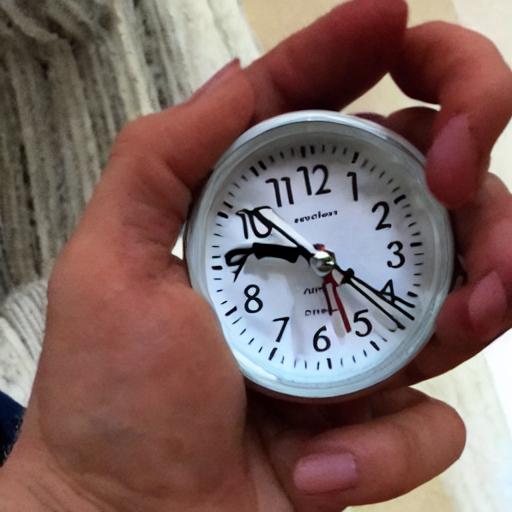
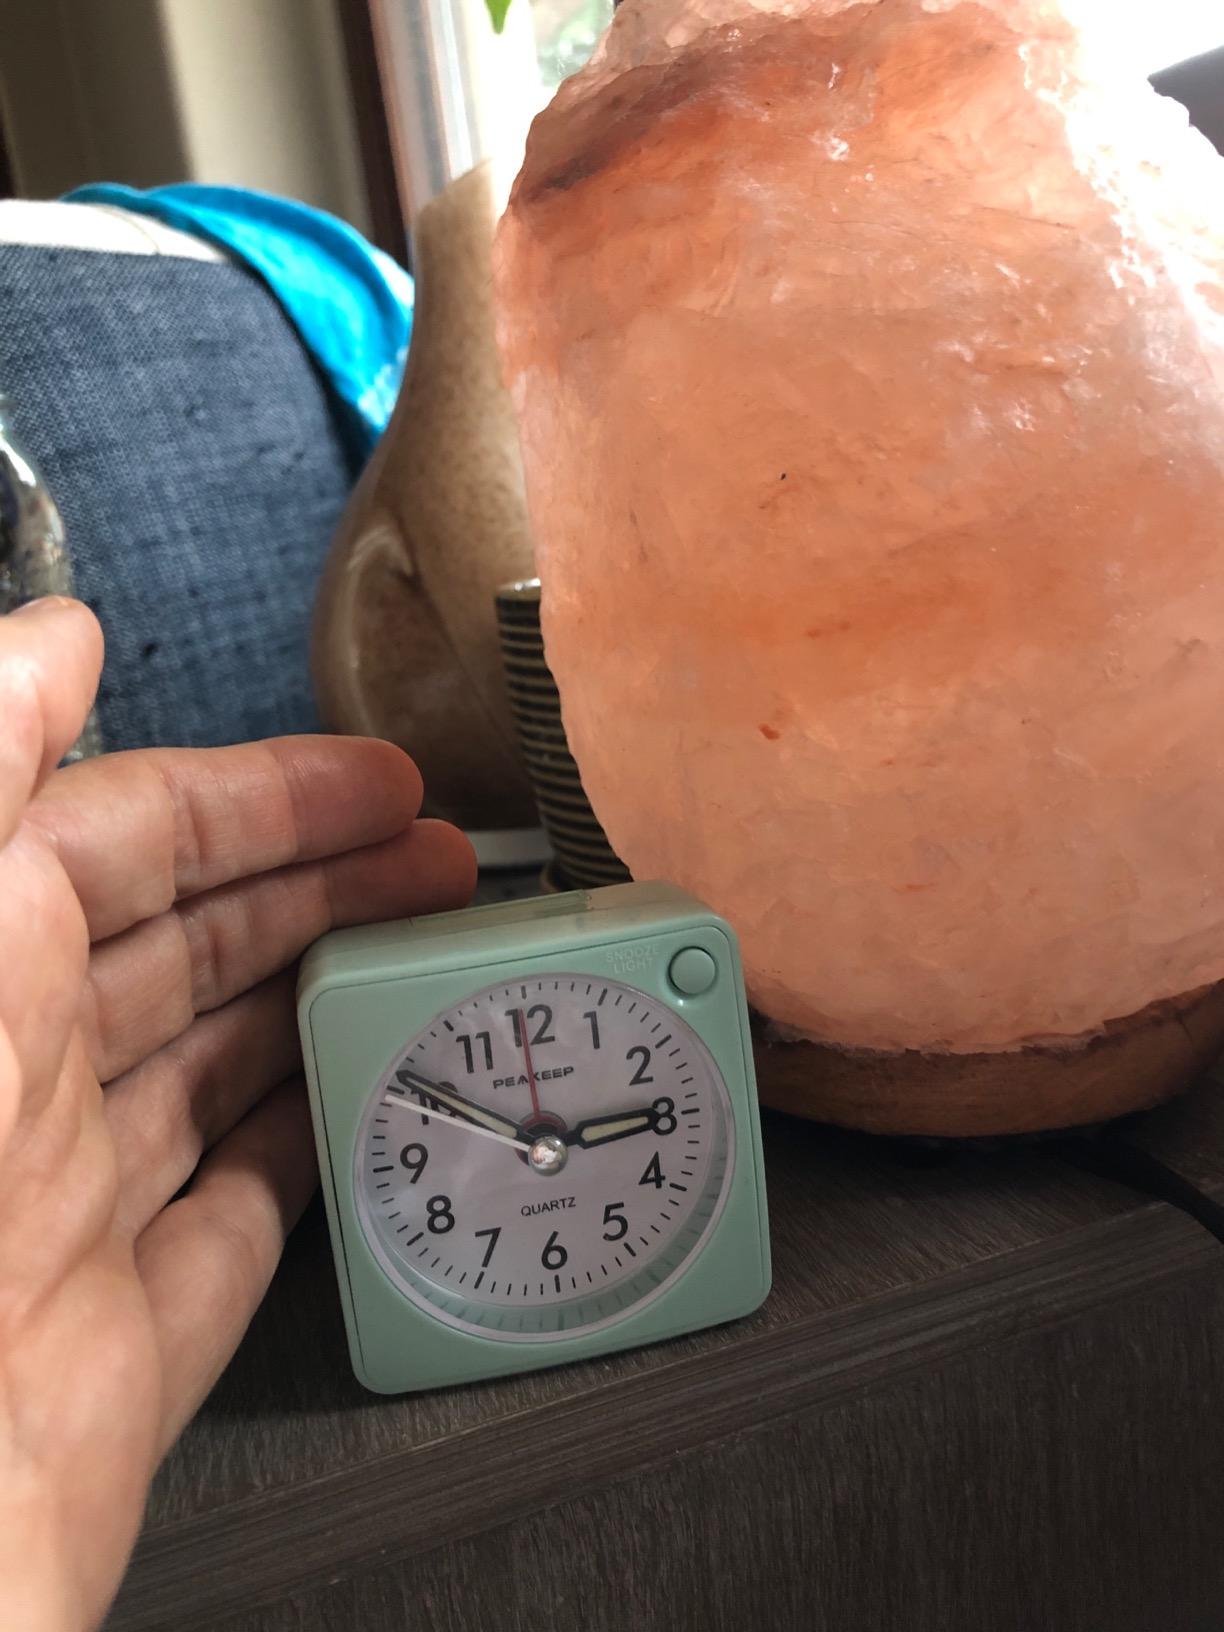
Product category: clock
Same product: no